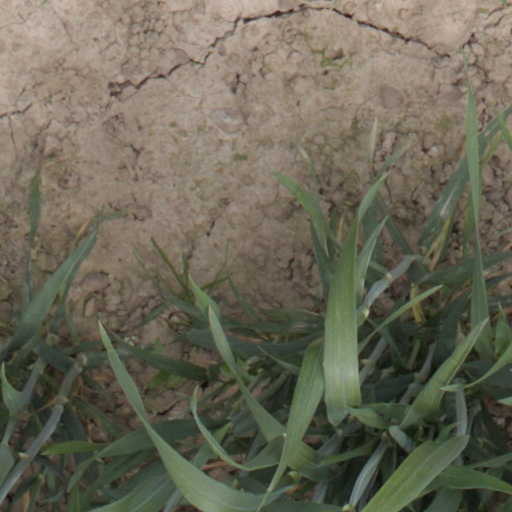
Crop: wheat